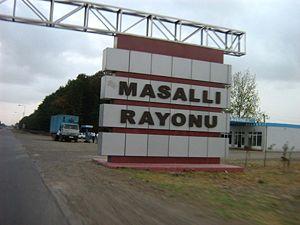
Masallı est le chef-lieu du raion de Masallı, dans le sud-est de l'Azerbaïdjan.